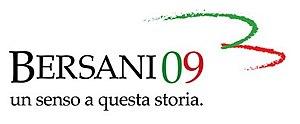
Une primaire du Parti démocrate a lieu en Italie le 25 octobre 2009 afin de désigner le nouveau secrétaire de ce parti politique.